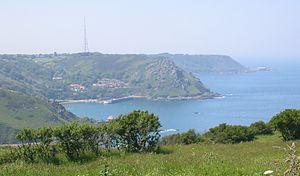
Bonne Nuit est une baie située dans la Vingtaine du Nord de l'île de Jersey. La baie se niche entre le cap de Frémont à l'Ouest et le cap de La Crête à l'Est. Elle donne sur une plage de galets.